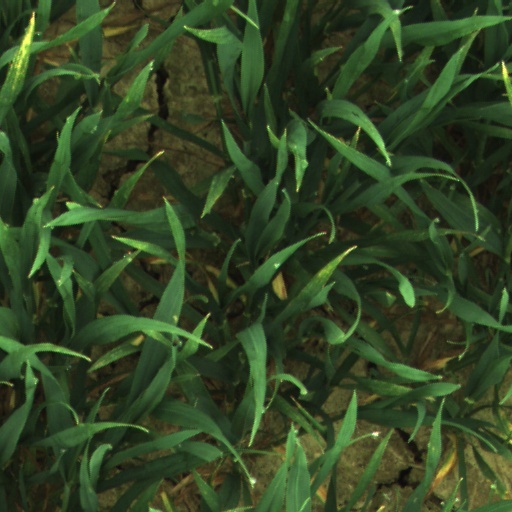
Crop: wheat